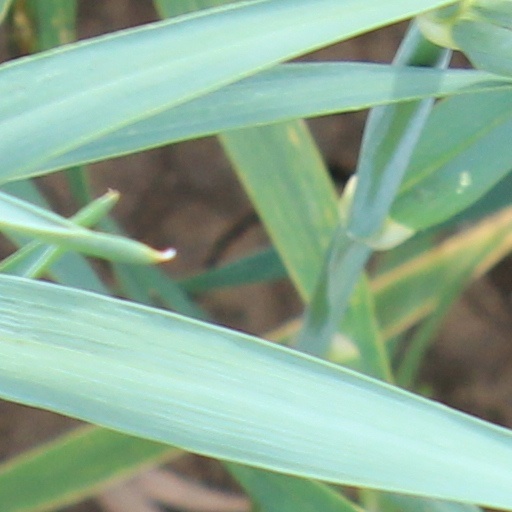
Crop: wheat